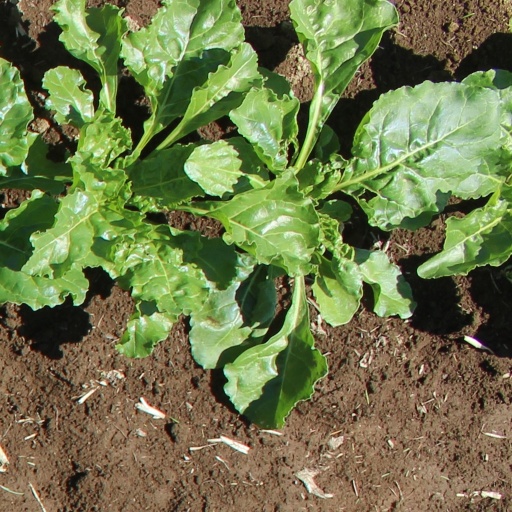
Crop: sugar beet